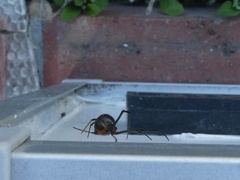
Species: Lactrodectus_hesperus